Northeast Adventist University

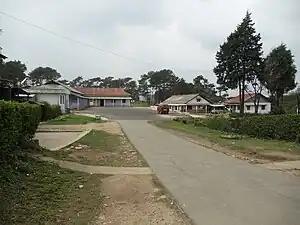
Northeast Adventist College

The university is located on the pine-wooded hills of Khliehtyrshi at Thadlaskein, from Jowai town, Meghalaya, India. The NH 44 passes just in front of the Main gate.